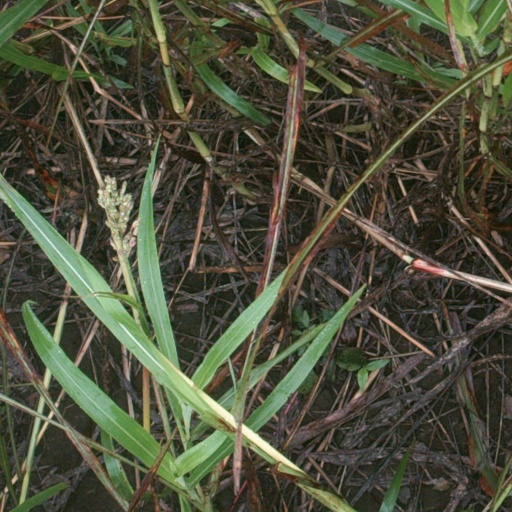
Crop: sorghum